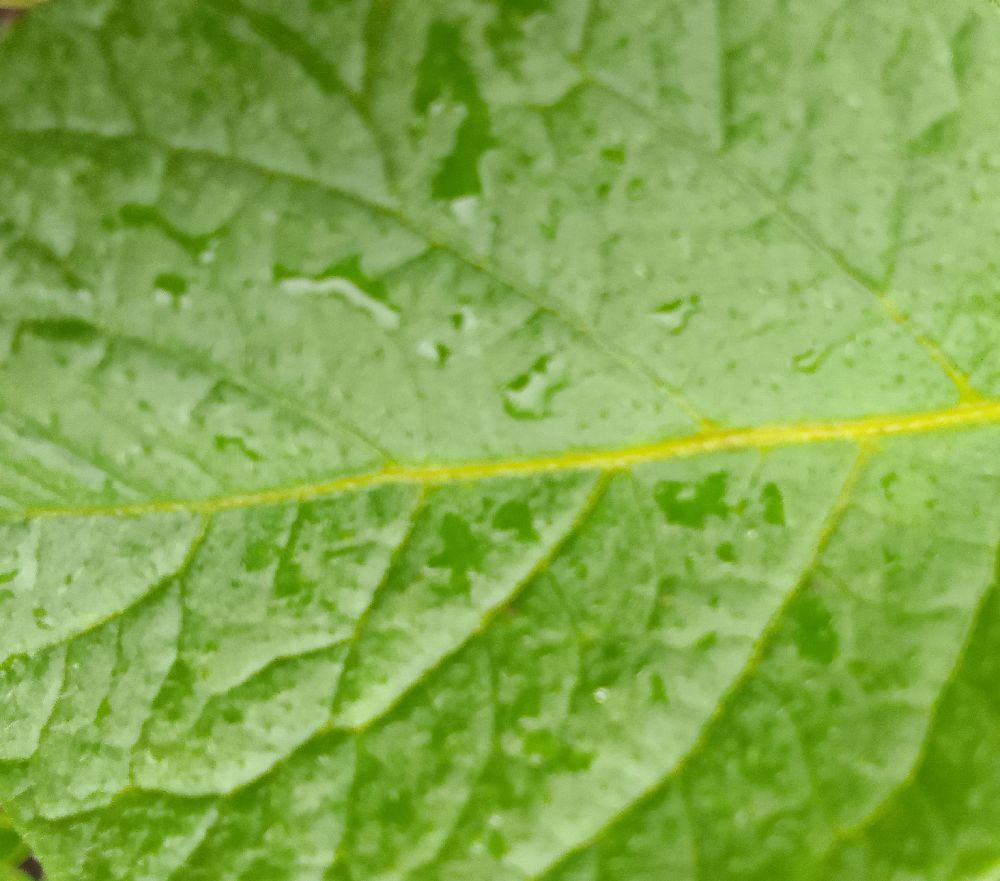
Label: Healthy